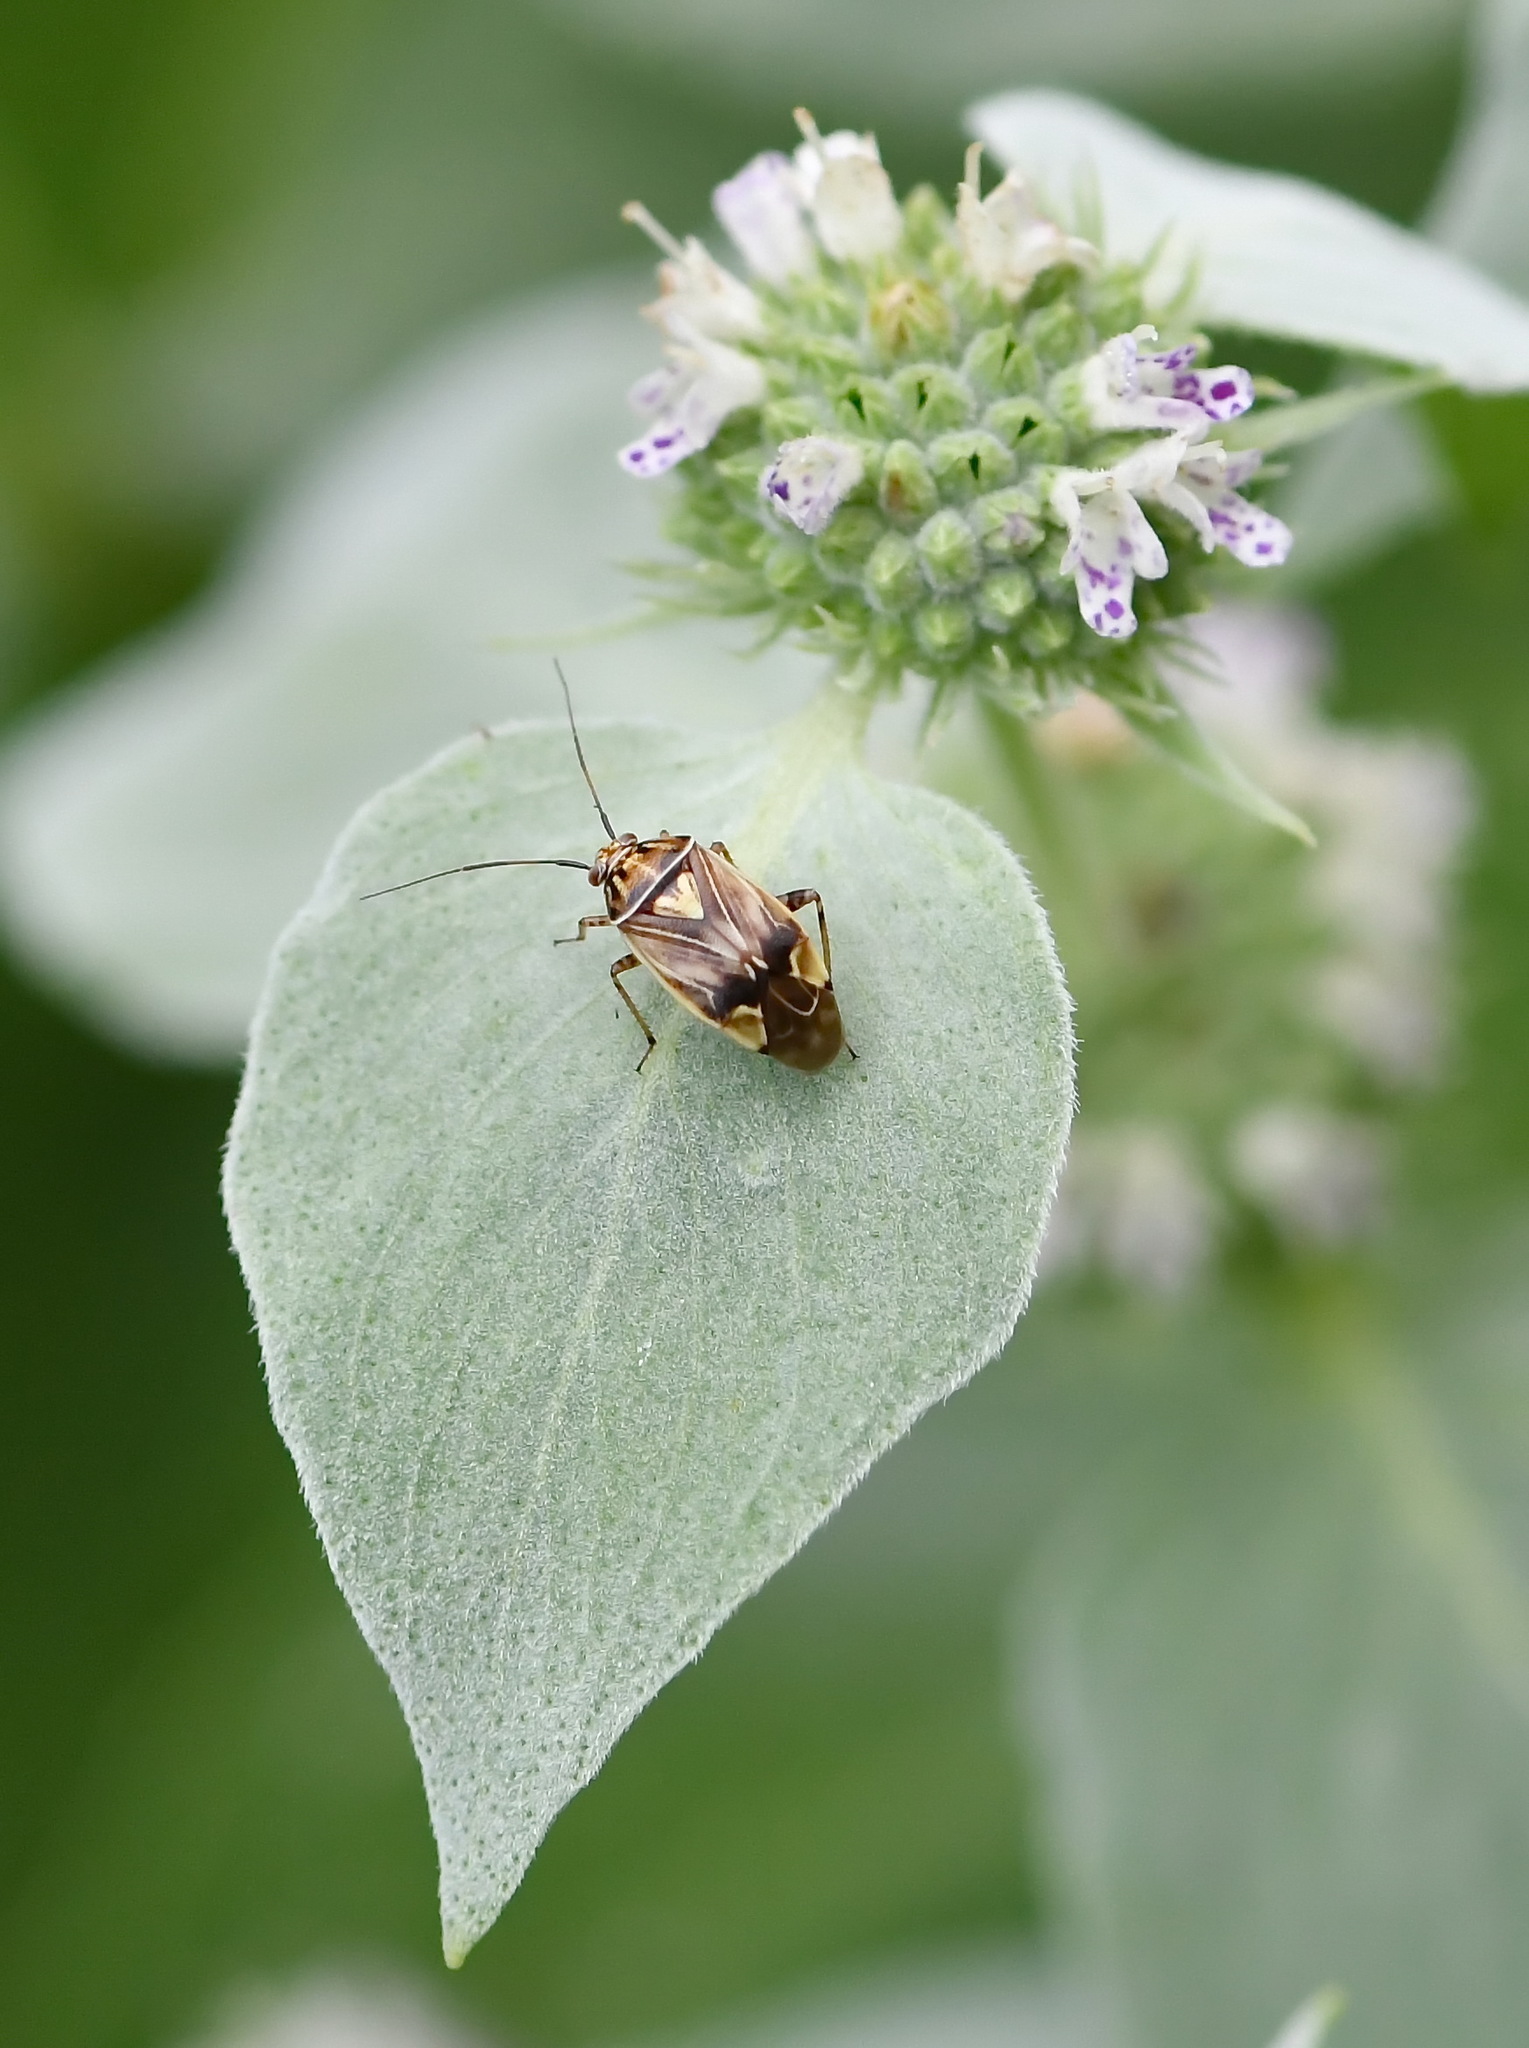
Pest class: lygus_bug